Eudokia Ingerina

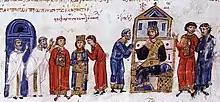
Eudokia's wedding, from the 12th-century "Madrid Skylitzes"

Eudokia was the daughter of Inger, who was probably a Varangian, while her mother Melissena was a member of a prominent Greek family, the Martinakoi, who were related to the Amorian dynasty, which ruled the Byzantine Empire from 820 to 867, and claimed imperial ancestry to Heraclius' sister and second mother-in-law, or according to a later alternative reconstruction by Christian Settipani, her connection to the Martinakoi came through her father, whom he identifies as a Byzantine noble, Inger Martinakios, "logothete". Eudokia is often referred to as 'half-Swedish', or more generally 'Scandinavian'.